René Margotton

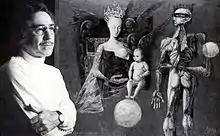
René-Margotton in his studio in Paris

René Margotton (1915 – 2009) was a French painter of the School of Paris, one of the last cubists of the 20th century. He was born in Roanne, France, in 1915, and died in 2009. He is also the father of Bernard Romain